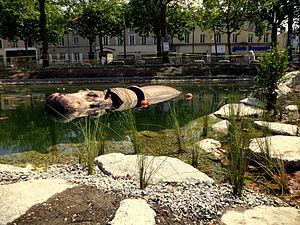
Hippopotamus mecanicus amphibius par François Delarozière et La Machine
François Delarozière, né en 1963 à Marseille, est le directeur artistique de la compagnie La Machine, connue notamment pour avoir créé les machines monumentales des Machines de l'île de Nantes. Il est également le créateur de certaines machines de spectacles de la compagnie de théâtre de rue Royal de luxe, dont il a été collaborateur jusqu'en 2005.
La place Napoléon est une place située à La Roche-sur-Yon, en Vendée, dont le nom fait référence à Napoléon Iᵉʳ, fondateur de la ville en 1804.
La Machine est une compagnie de théâtre de rue née en 1999 et dirigée par François Delarozière.